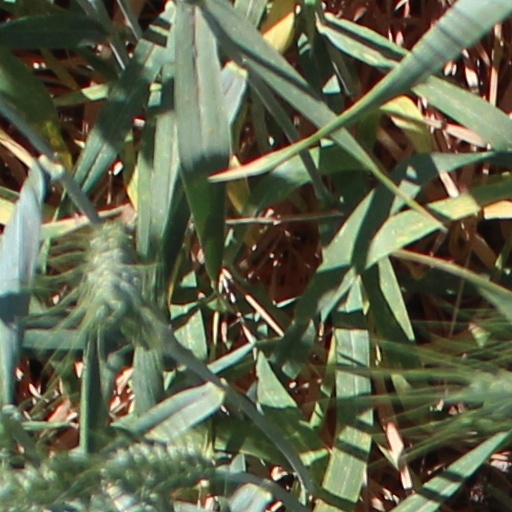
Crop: wheat